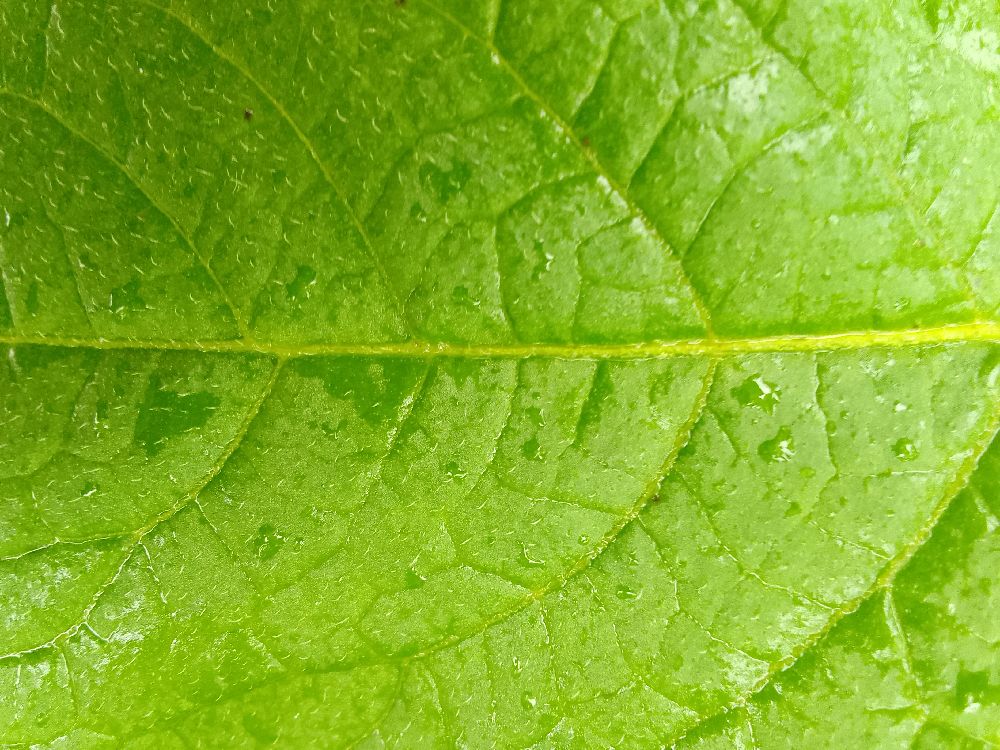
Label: Healthy